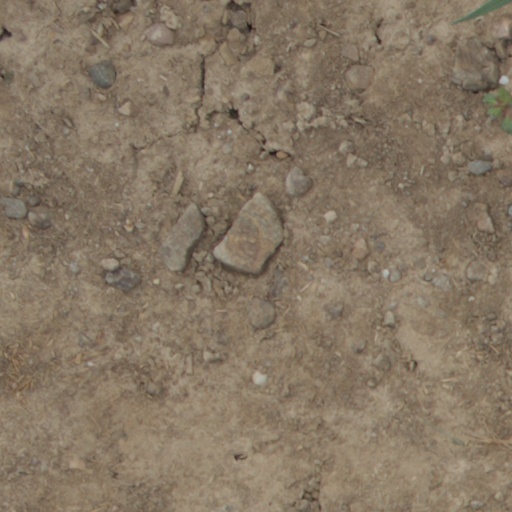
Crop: wheat